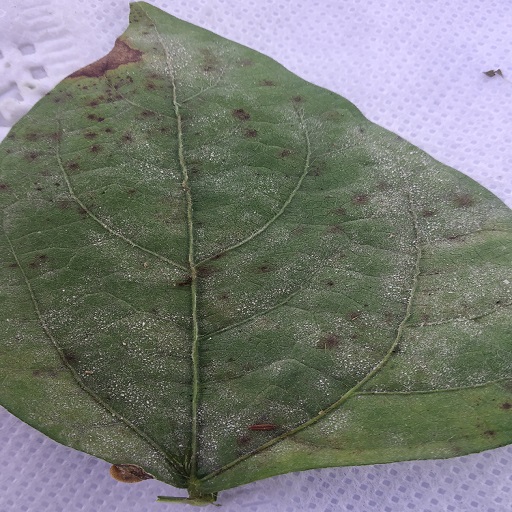
Label: Powdery Mildew